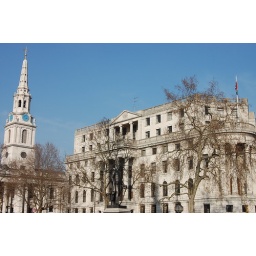
blue clock by trafalgar square